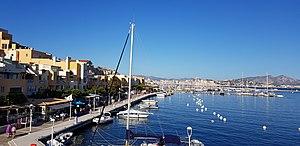
Le réseau de bateaux-bus de Marseille désigne différents services de dessertes maritimes couvrant différents quartiers insulaires ou non de la Ville de Marseille.